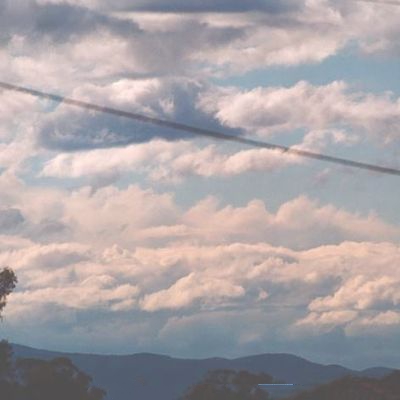
Cloud type: Cirrus (Ci)